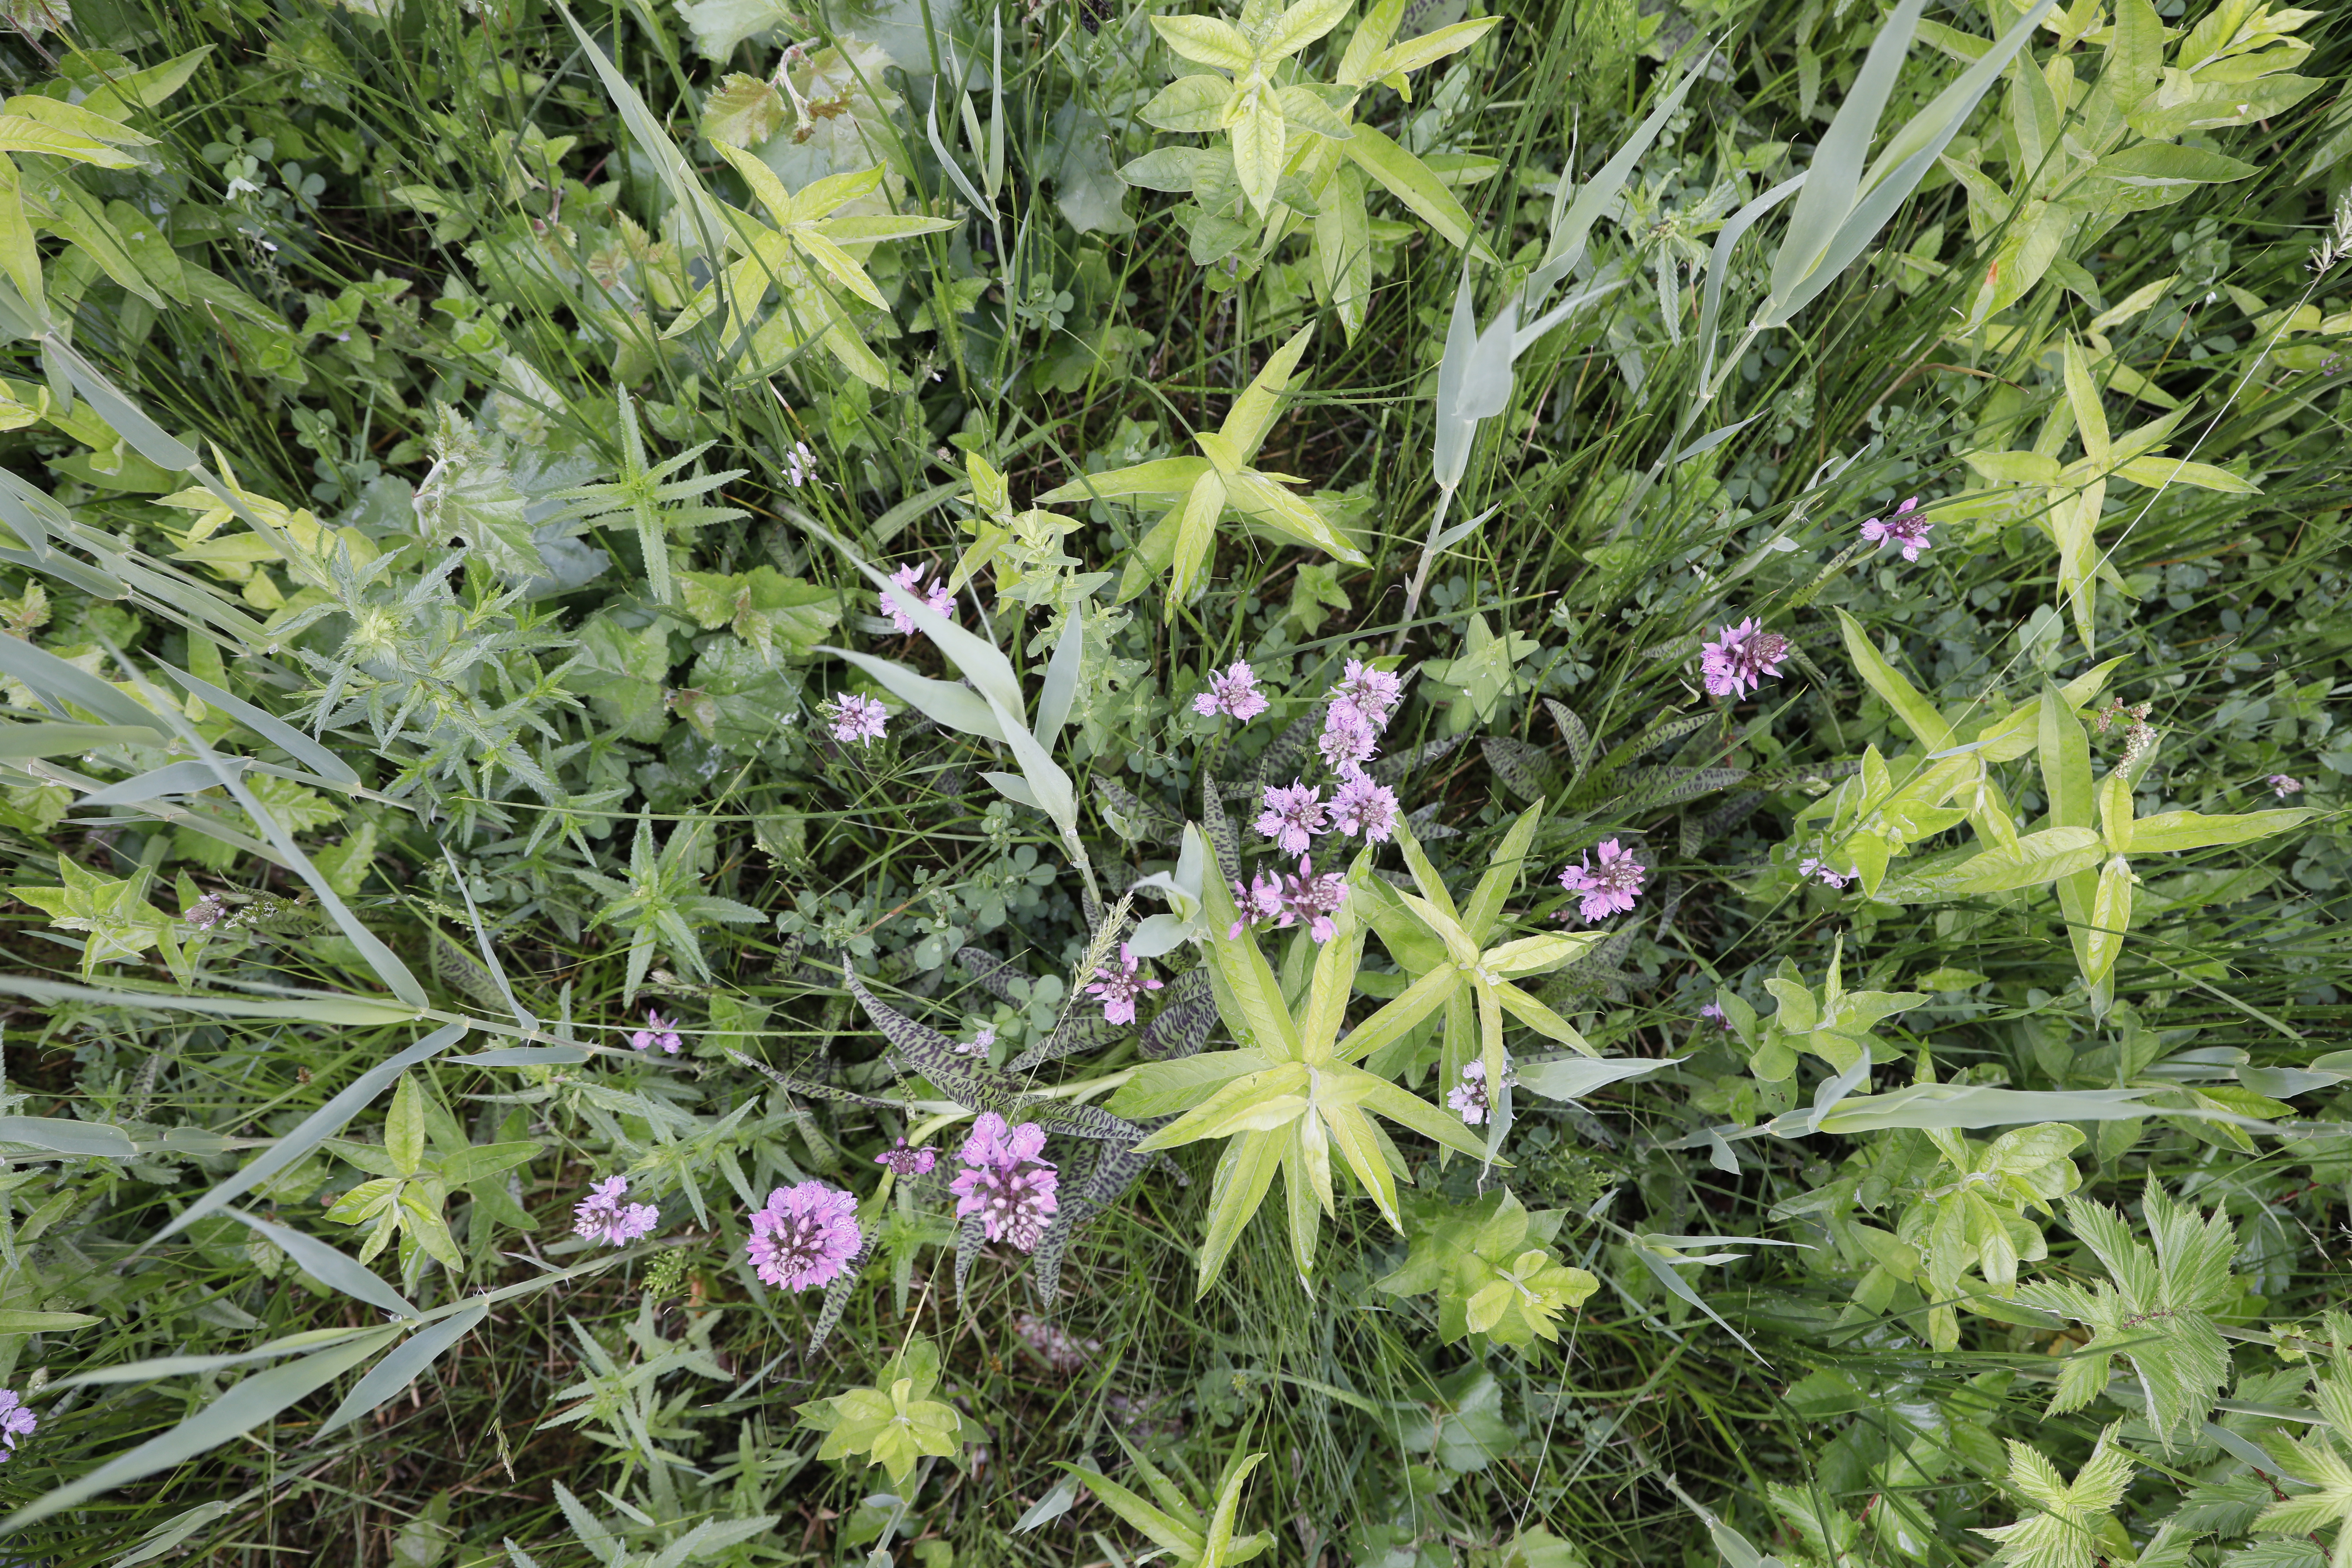
Plant species: Dactylorhiza maculata